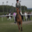
Label: horse